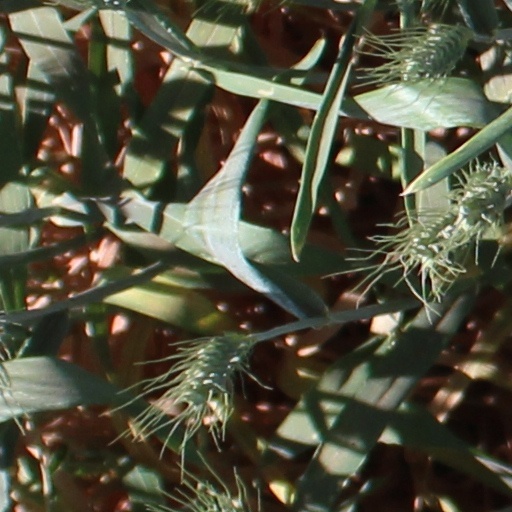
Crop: wheat